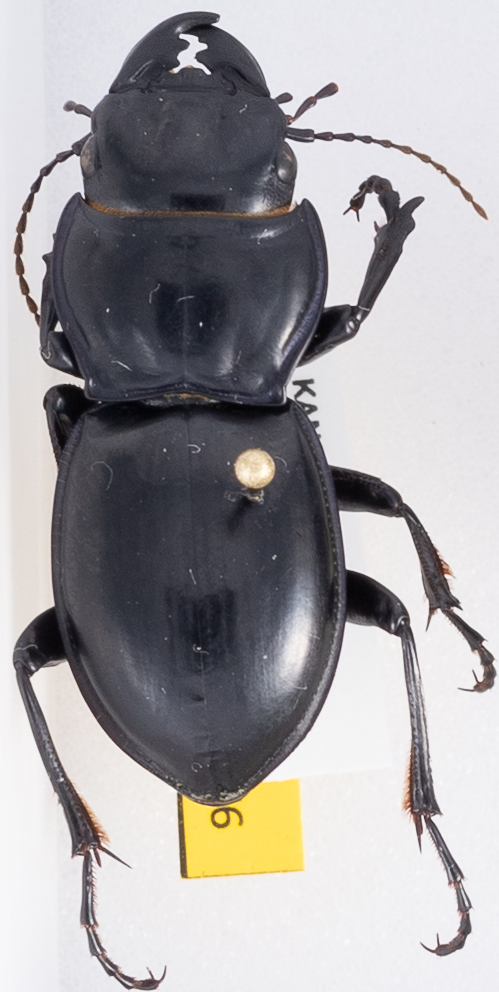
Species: Pasimachus californicus
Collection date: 2019-08-26
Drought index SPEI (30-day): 1.766
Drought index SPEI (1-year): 1.85
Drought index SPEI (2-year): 1.038